American flamingo

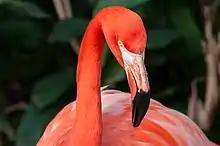
Close-up of head at São Paulo Zoo, Brazil

A 2018 study confirmed the native status of flamingos in Florida and called for their federal protection as a threatened species, which had been debated by agencies during the prior decades. The study found that the growing flamingo sightings likely represent wild individuals and not escapes, and that at least some of these individuals are year-round residents in Florida. The status of flamingos as a former resident species was proven with the observations and breeding records by early naturalists, while the existence of modern resident populations was based on an abandoned young flamingo named Conchy found in Key West, who was radio-tagged and found to stay in Florida Bay year-round with other flamingos. The study also indicated that as flamingo populations around the Caribbean recover, more flamingos may join the resident populations and recolonize Florida, as has happened elsewhere in the Caribbean.